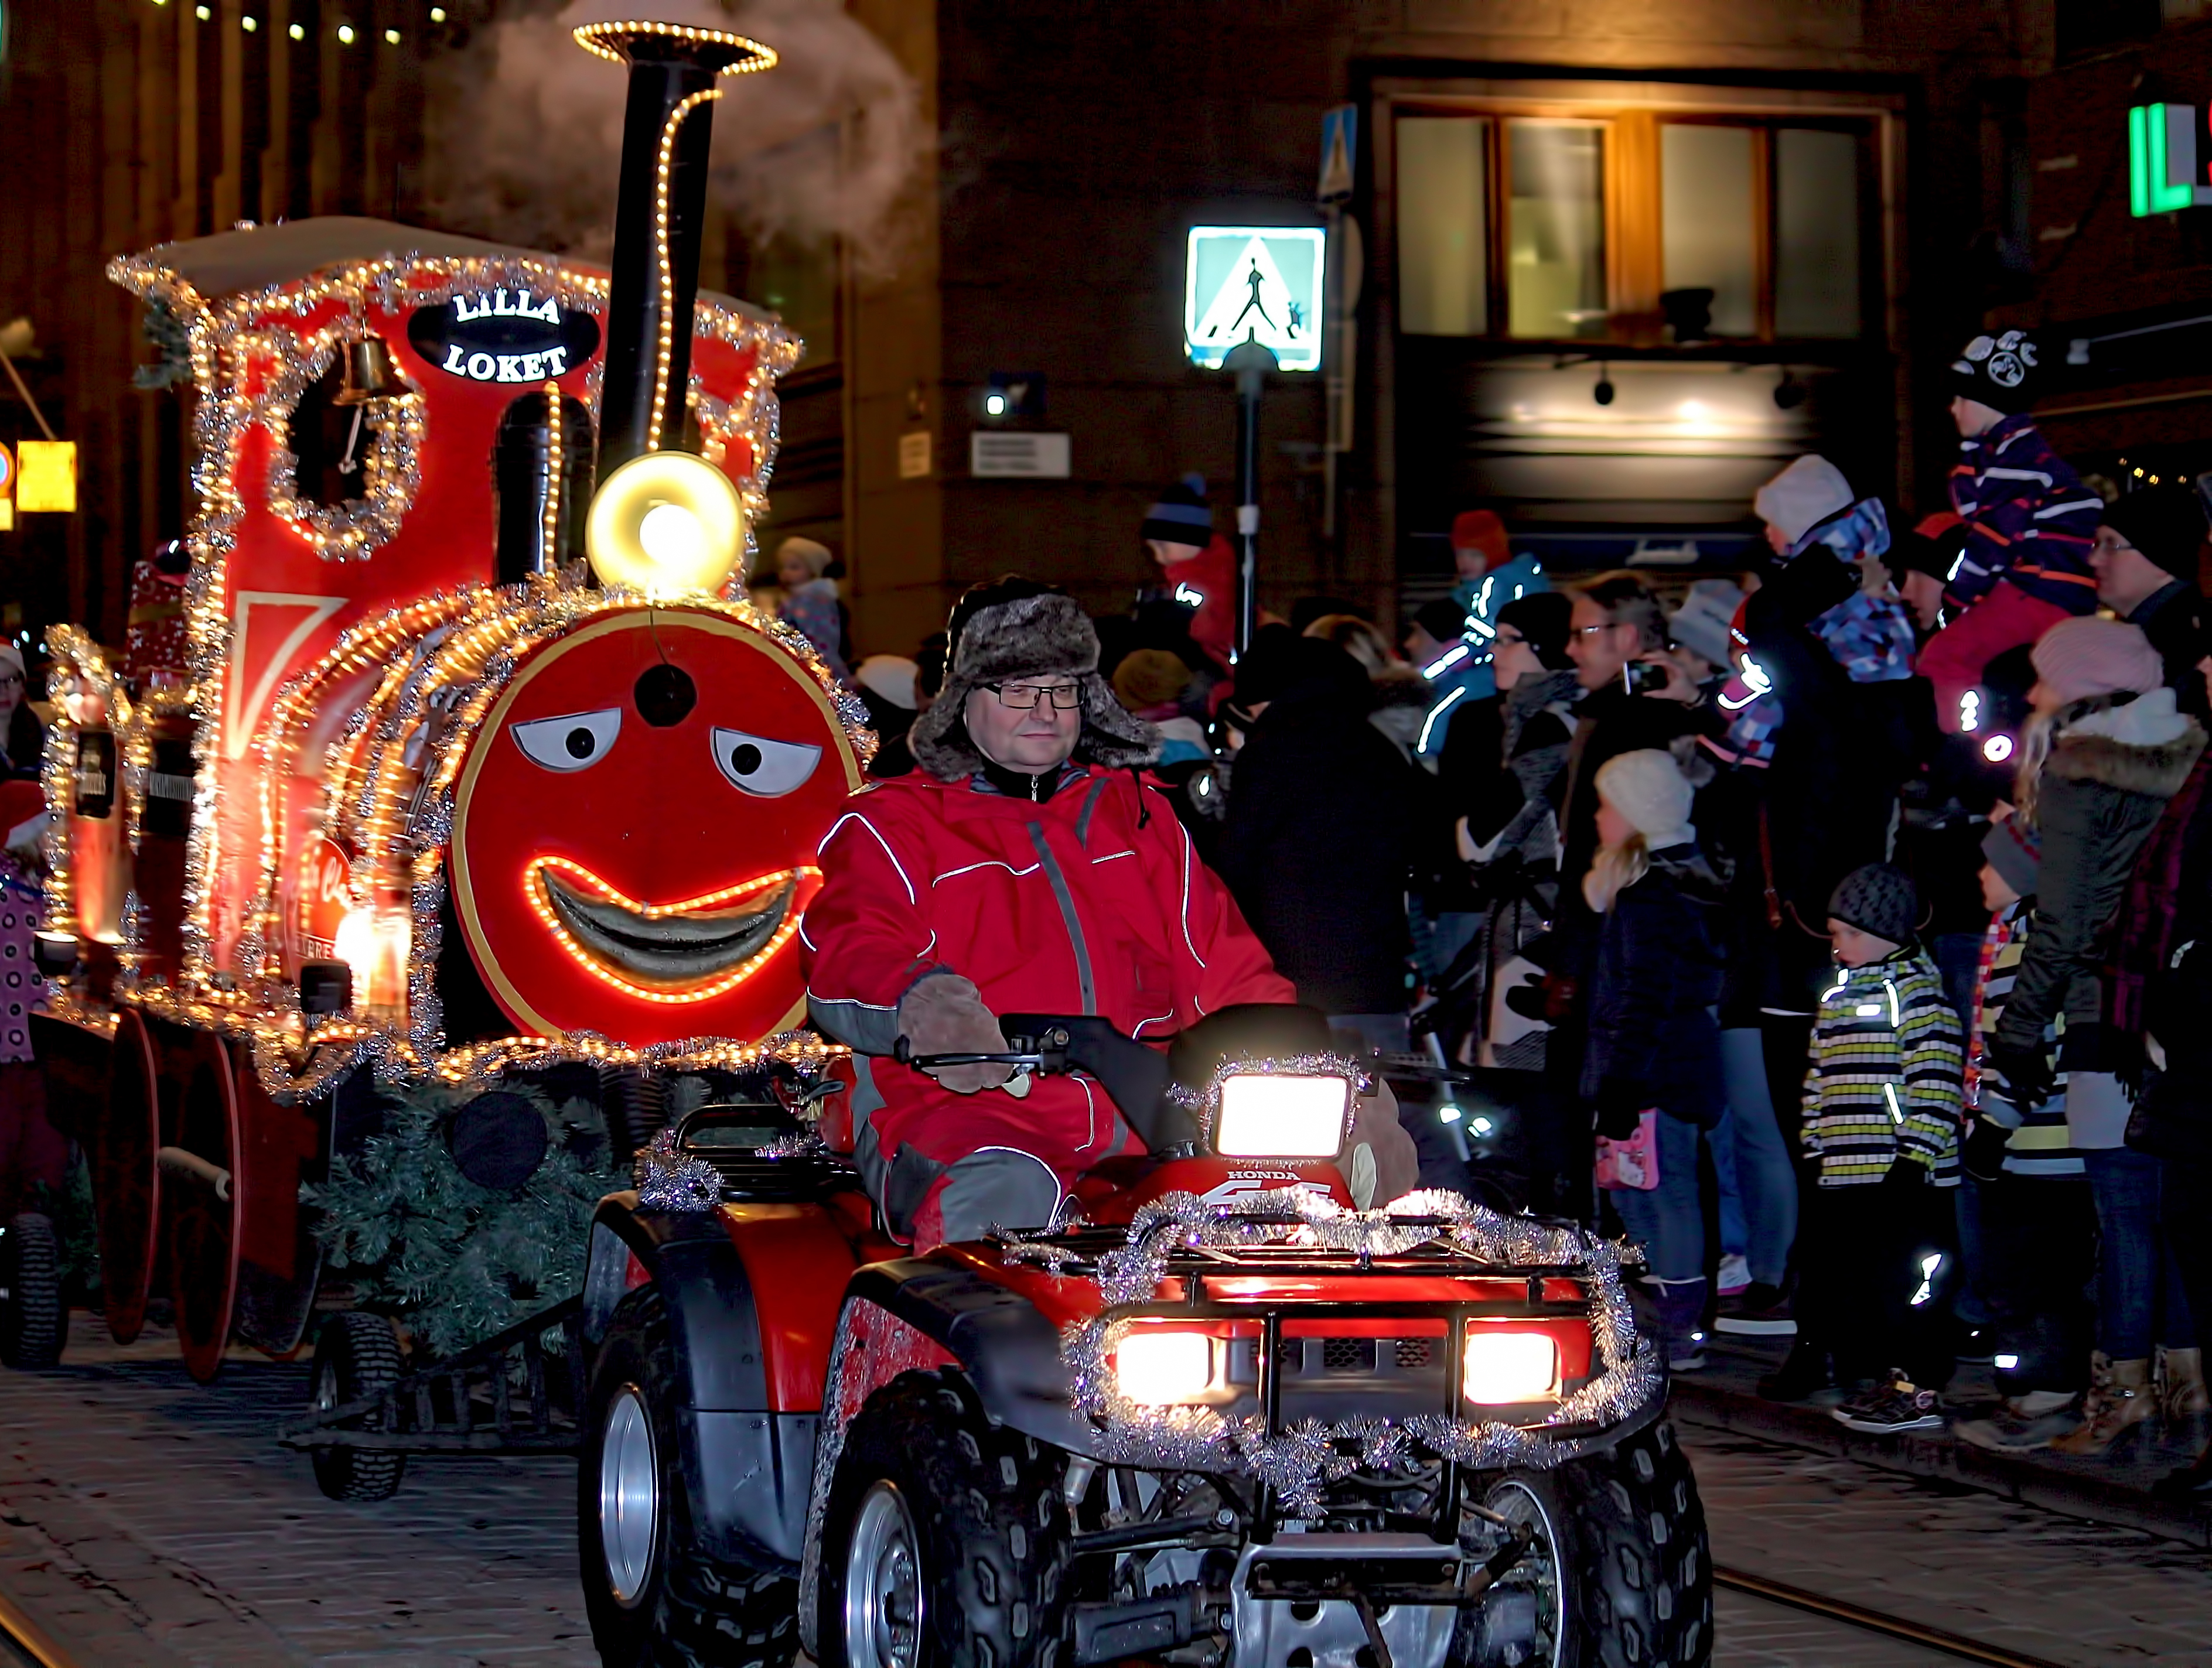
street, night, vehicle, carnival, christmas, 2014, festival, day, finland, helsinki, lucia, procession